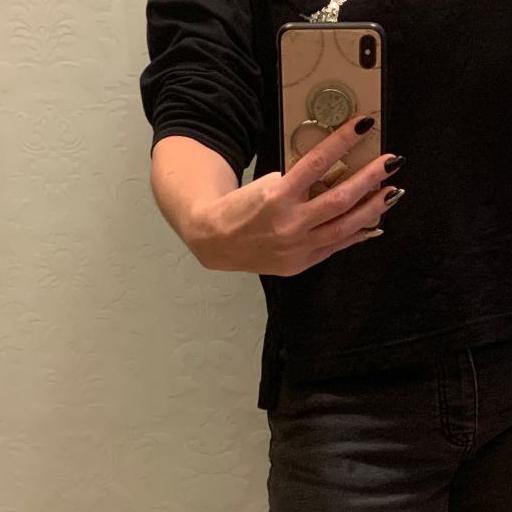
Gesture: no_gesture